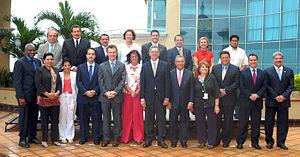
L'Union des Capitales culturelles ibéro-américaines est une association internationale dont le siège est à Madrid. Elle regroupe 29 villes : capitales et villes principales ibéro-américaines.